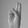
ASL letter: U